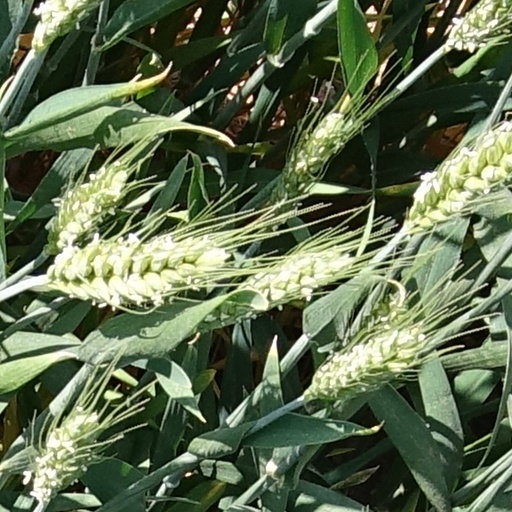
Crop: wheat